King Abdulaziz Medical City

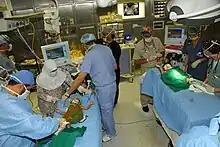
Doctors providing care to Saudi newborn twins at King Abdulaziz Medical City

King Abdulaziz Medical City is a district general hospital in Riyadh, Saudi Arabia; it was established by a royal decree in May 1983. With a bed capacity of 690 beds, it provides all types of care to all National Guard soldiers and their families, starting from primary health care up to tertiary specialized care. In 2012, It became a recognized center on the international level in conjoined twin separation surgery. It is the first center all over the world with 100% success rate in twin separation surgery.